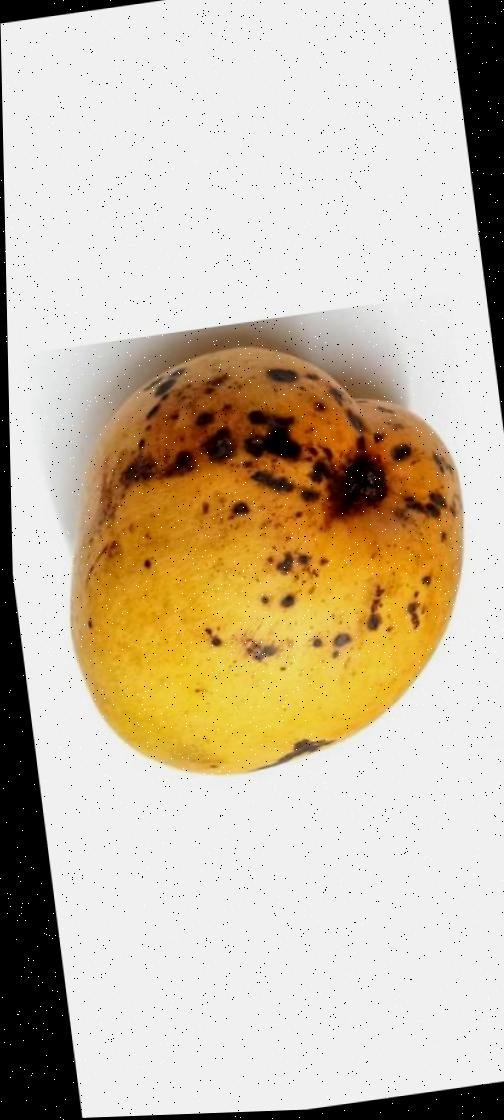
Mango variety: Bari-11